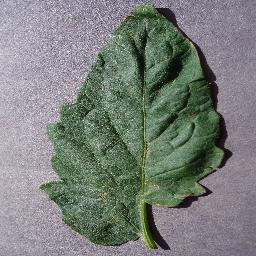
Label: Tomato___Target_Spot